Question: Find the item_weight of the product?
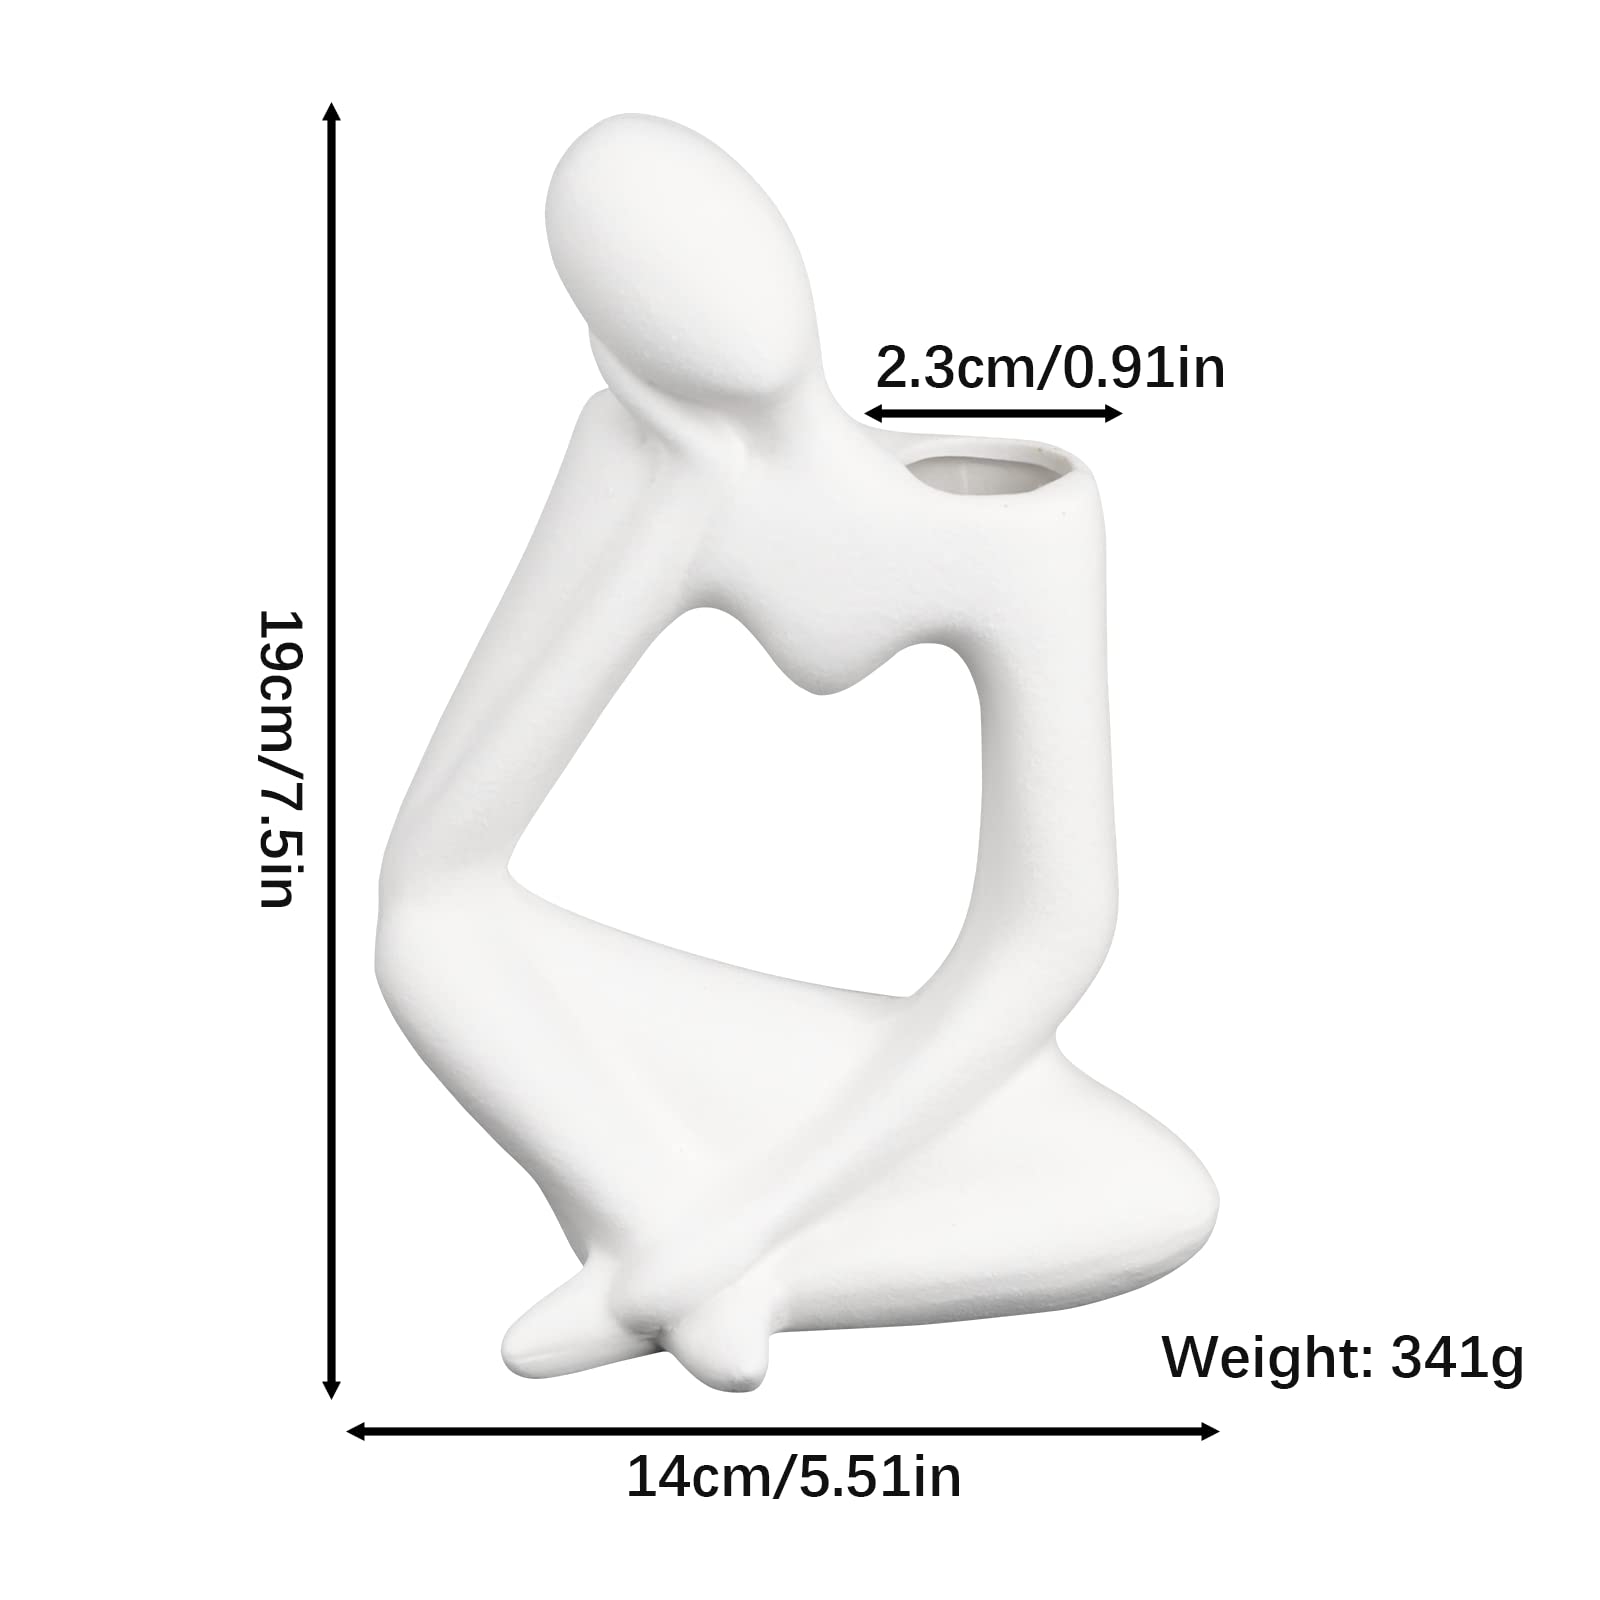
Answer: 341.0 gram